Yasaka Station (Tokyo)

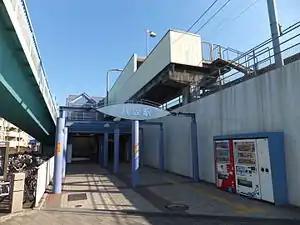
Entrance to Yasaka Station, March 2016

is a passenger railway station located in the city of Higashimurayama, Tokyo, Japan, operated by the private railway operator Seibu Railway.